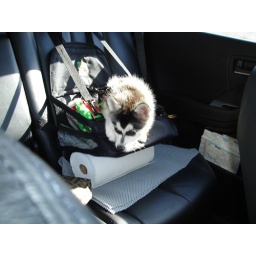
Loki - in car peeking over basket